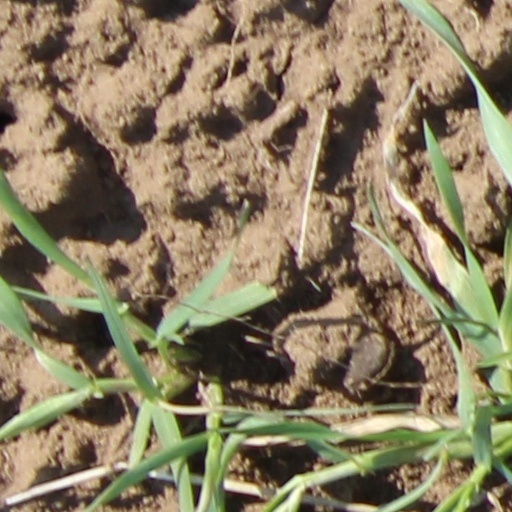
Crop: wheat